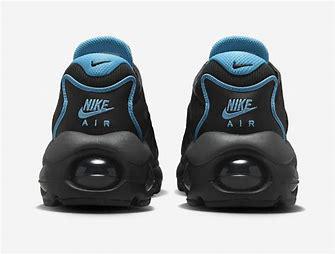
Brand: Nike
Model: Air Max TW